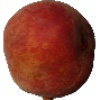
Label: Peach 1